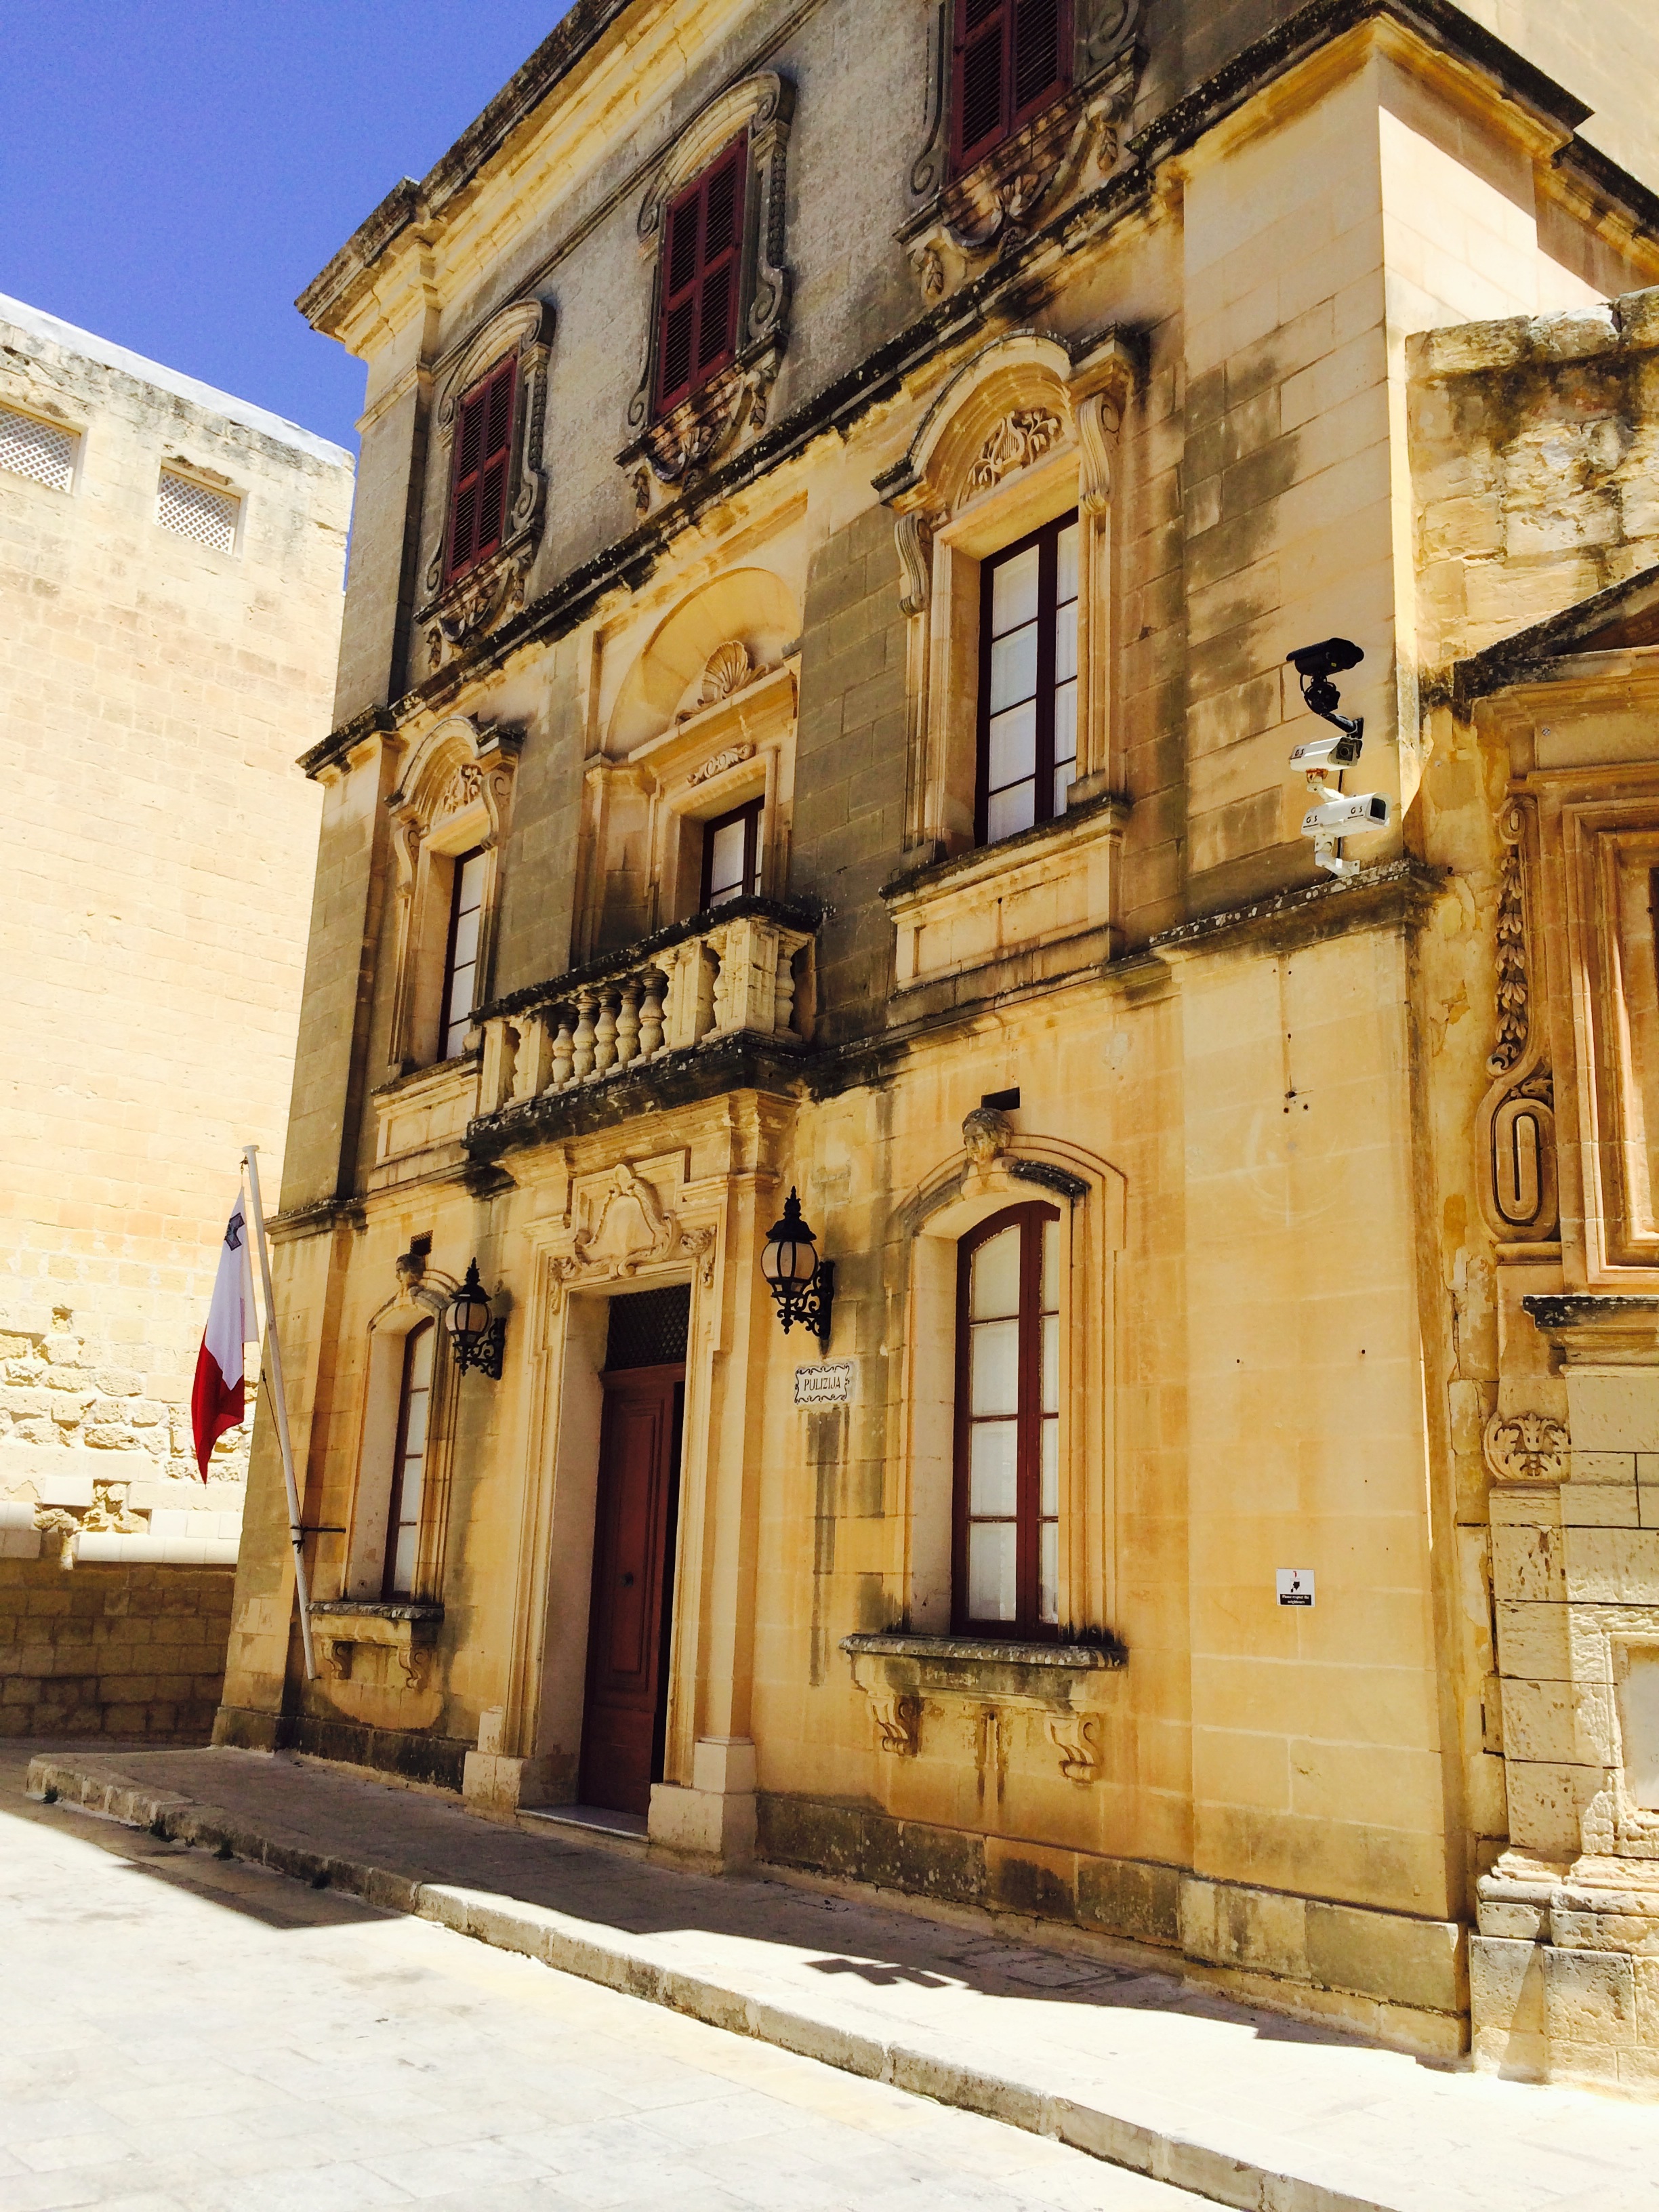
architecture, wood, road, street, house, town, building, old, alley, wall, facade, infrastructure, history, malta, middle ages, neighbourhood, urban area, ancient history, human settlement